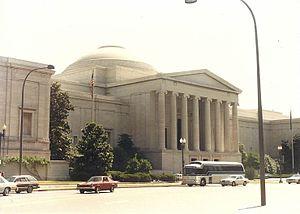
Bâtiment ouest de la National Gallery of Art, à Washington, D.C. Juste à droite de ce bâtiment se trouve un jardin de sculptures rattaché à ce musée d'art, le National Gallery of Art Sculpture Garden.
Le National Gallery of Art Sculpture Garden est le plus récent ajout à la National Gallery of Art de Washington, D.C.. Il est situé sur le National Mall entre le côté ouest du bâtiment de la National Gallery et le National Museum of Natural History de la Smithsonian Institution.